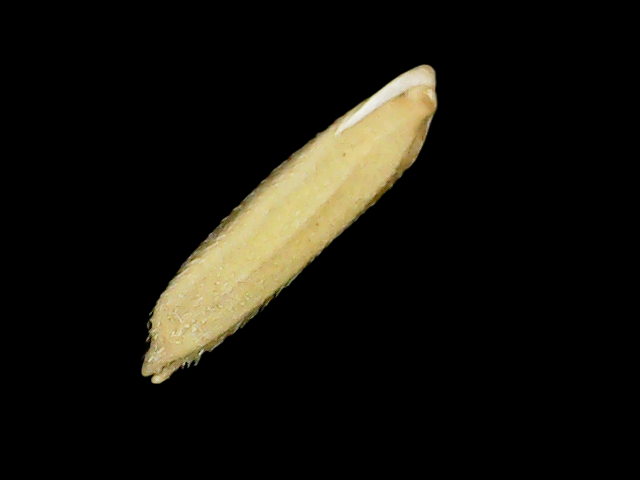
Rice variety: Binadhan26